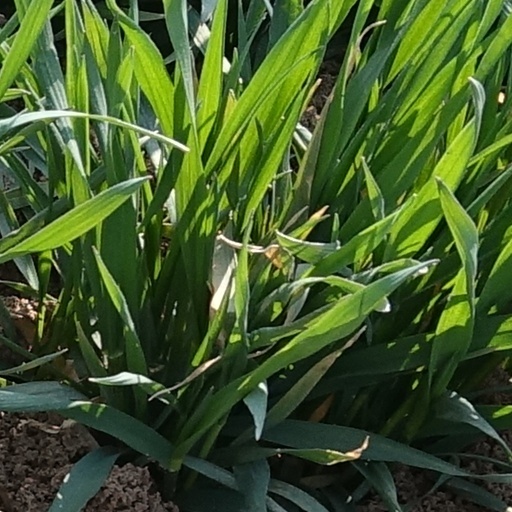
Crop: wheat